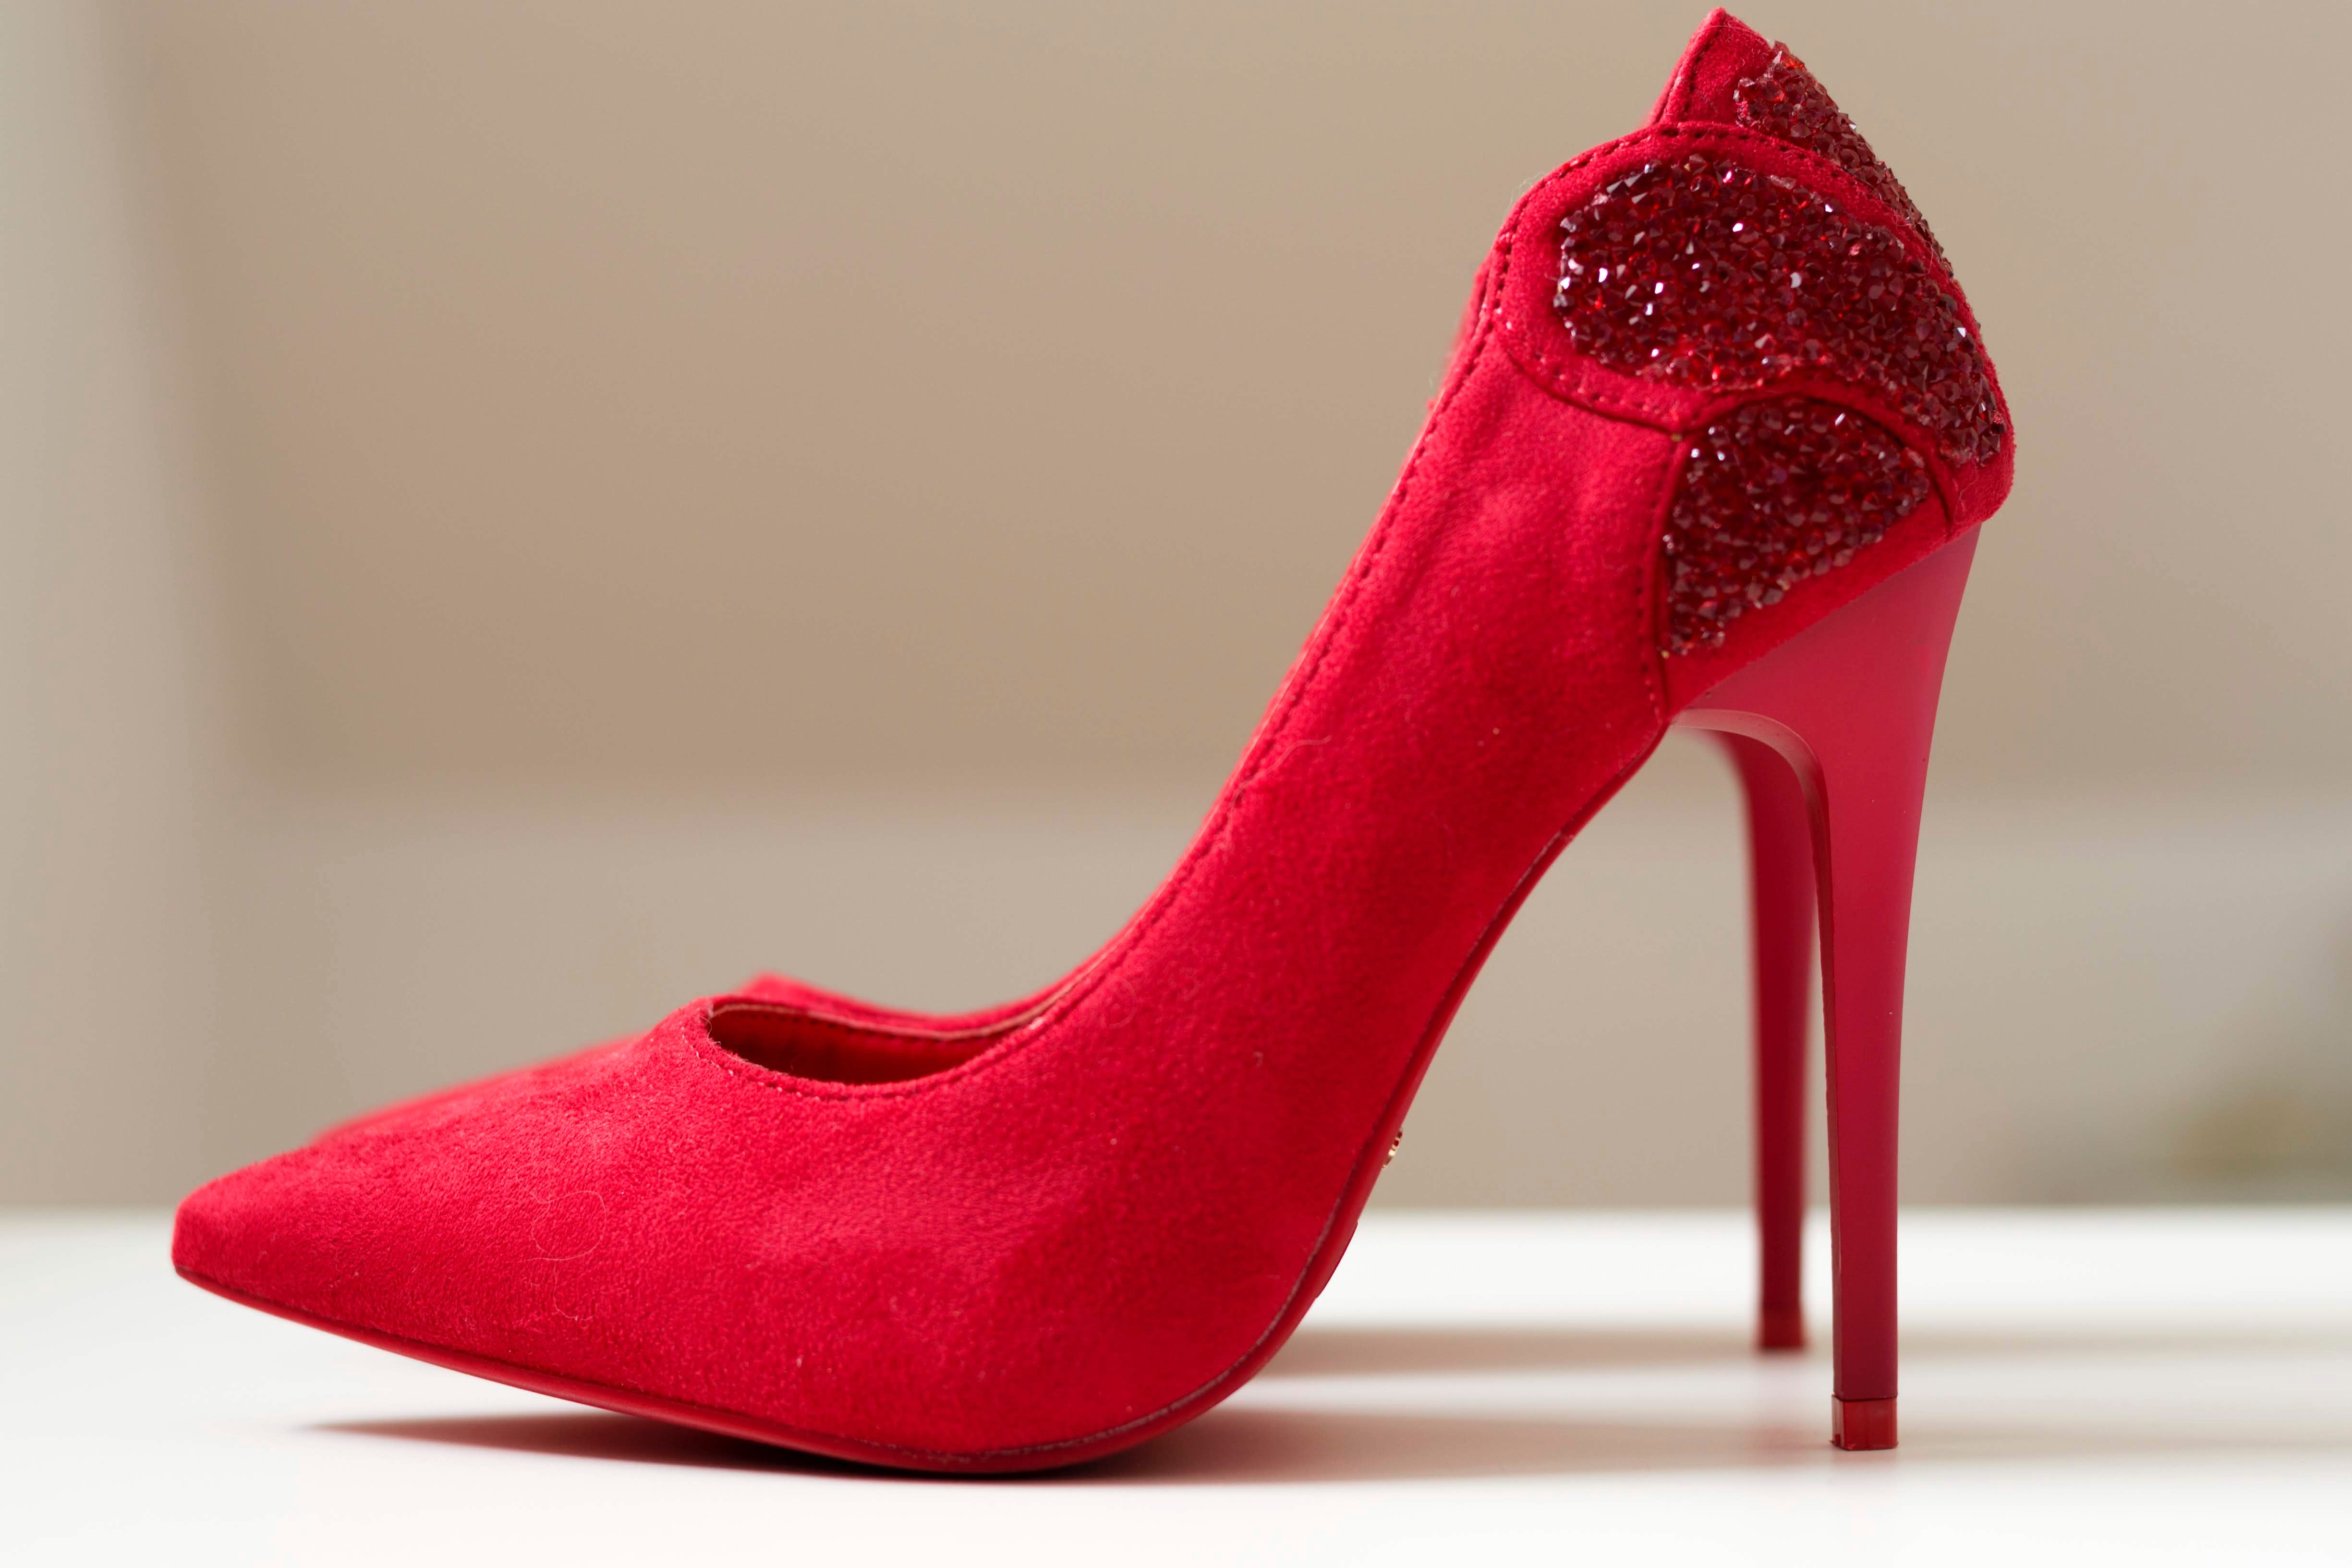
high heeled footwear, footwear, red, shoe, basic pump, magenta, bridal shoe